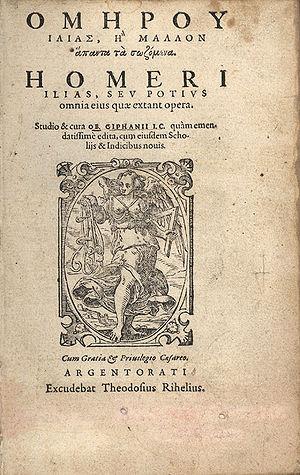
L’Iliade est une épopée de la Grèce antique attribuée à l'aède légendaire Homère. Ce nom provient de la périphrase « le poème d'Ilion », Ilion étant l'autre nom de la ville de Troie.
Dans la mythologie grecque, Amphimaque et Nastès sont deux frères, fils de Nomion, roi de Carie.